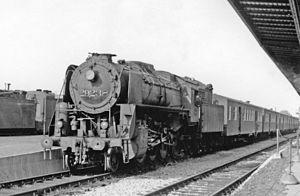
Les voitures M2 sont des voitures à voyageurs pour trafic intérieur régional de la SNCB construites à 620 exemplaires de 1958 à 1960 et désormais retirées du service.